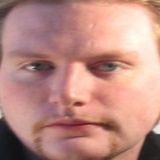
ca sĩ Kyo York